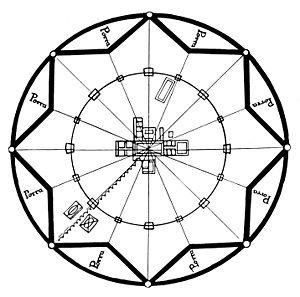
Antonio di Pietro Averlino ou Averulino ou Antonio Filarete dit le Filarète est un architecte et sculpteur florentin, qui a été théoricien de l'architecture de la Renaissance italienne.
La Renaissance florentine dans les arts figuratifs est la nouvelle manière d'aborder les arts et la culture à Florence pendant la période allant approximativement du début du XVᵉ à la fin du XVIᵉ siècle. Ce nouveau langage figuratif est lié à une nouvelle façon de penser l'homme et le monde qui l'entoure à partir de la culture locale et de l'humanisme déjà mis en évidence au XIVᵉ siècle, entre autres par Pétrarque et Coluccio Salutati. Les nouveautés proposées dans les arts figuratifs au tout début du XVᵉ siècle par Filippo Brunelleschi, Donatello et Masaccio n'ont pas été immédiatement acceptées par la communauté et sont restées pendant une vingtaine d'années incomprises et minoritaires par rapport au gothique international.